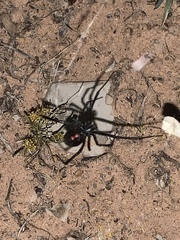
Species: Lactrodectus_hesperus